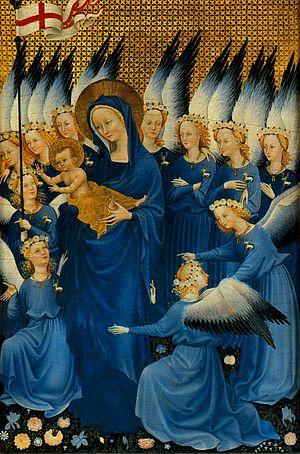
Le diptyque de Wilton est un petit retable portatif constitué de deux panneaux articulés peints des deux côtés, réalisé vers 1395-1399 par un maître anonyme, probablement anglais ou français. Représentatif du style gothique international, il est l'une des rares peintures religieuses anglaises du Moyen Âge tardif qui soient parvenues jusqu'à nous. Le diptyque, vraisemblablement commandité par Richard II d'Angleterre pour ses dévotions personnelles, représente ce dernier sur le panneau de gauche, s’agenouillant devant la Vierge et l’Enfant entourés de onze anges sur le panneau de droite. Il est aujourd’hui la propriété de la National Gallery de Londres.